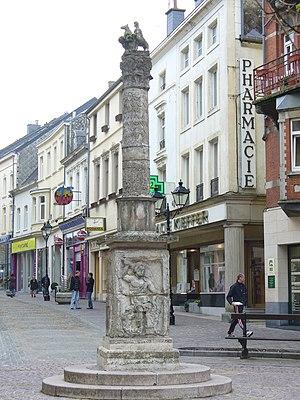
Colonne gallo-romaine de Jupiter à l'anguipède, à Arlon (Belgique).
Orolaunum Vicus, actuellement Arlon dans le Luxembourg belge, était une bourgade de la province romaine de Gaule belgique.
L'histoire de la Wallonie peut être divisée en trois chapitres :
Un Anguipède est une créature légendaire de la mythologie gauloise dont le corps finit en queue de serpent.
Arlon est une ville francophone de Belgique mais traditionnellement de langue luxembourgeoise', située en Région wallonne et en Ardenne belge.